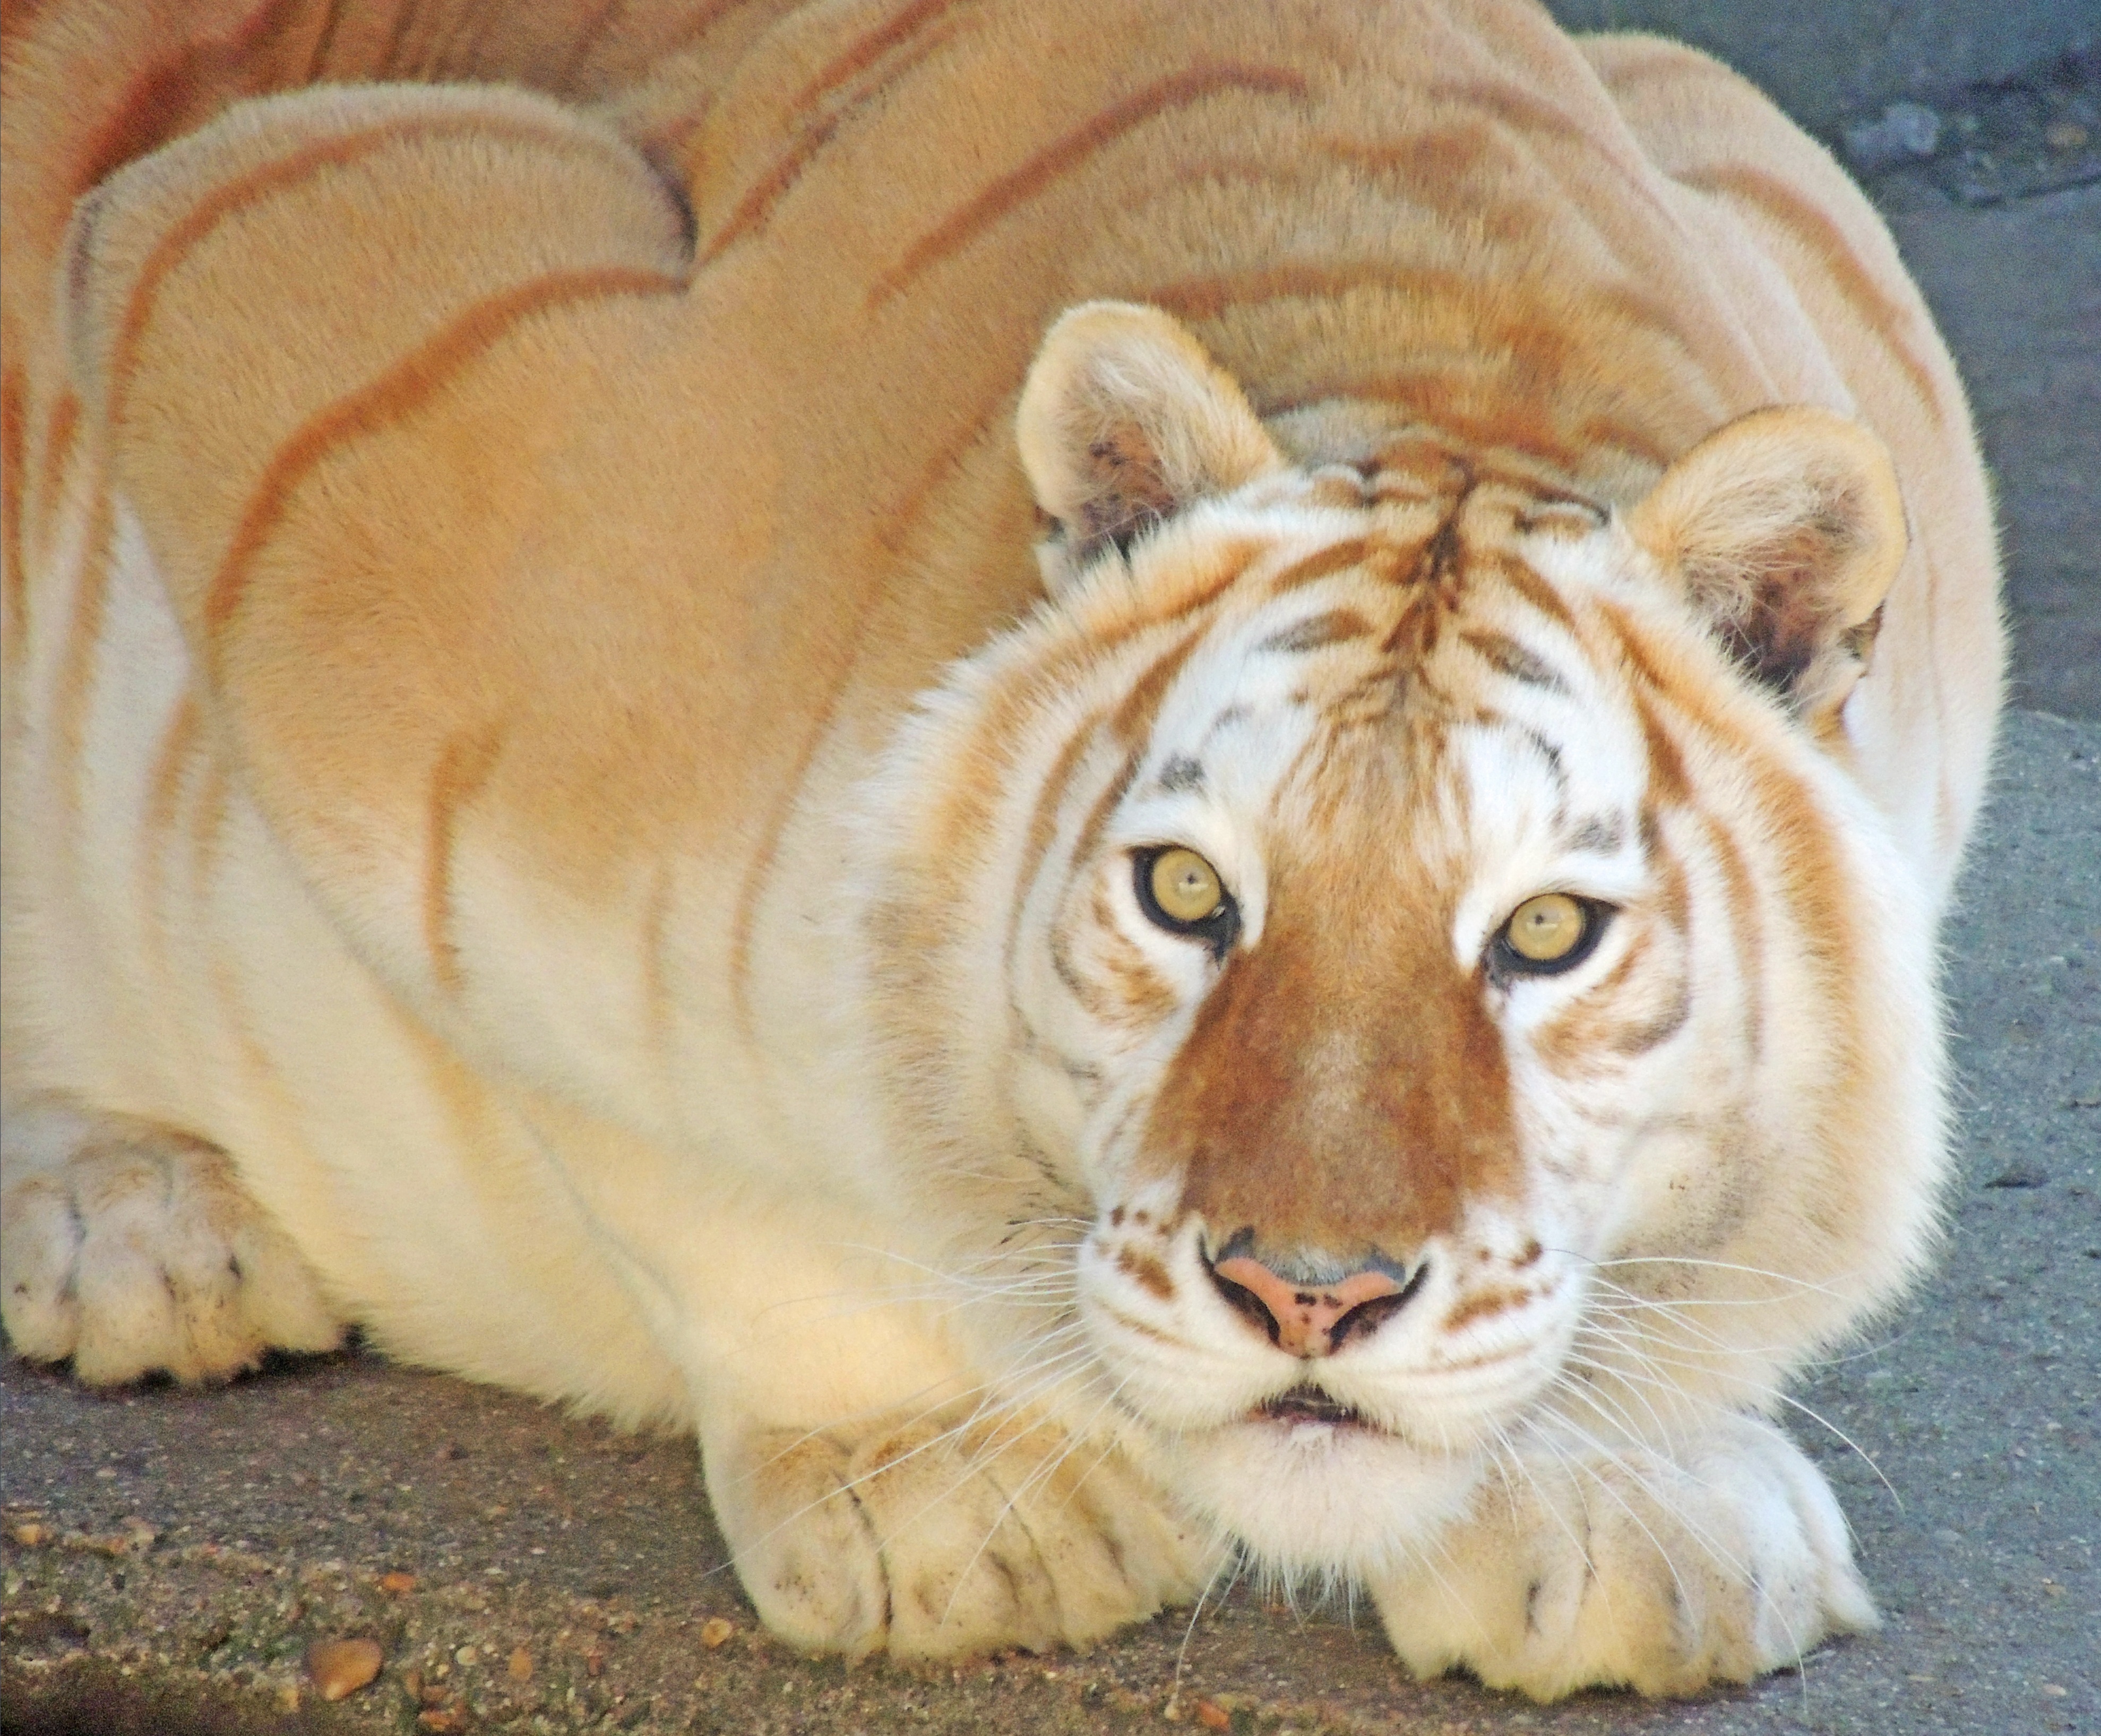
wildlife, zoo, feline, mammal, fauna, whiskers, tiger, animals, vertebrate, big cats, cat like mammal